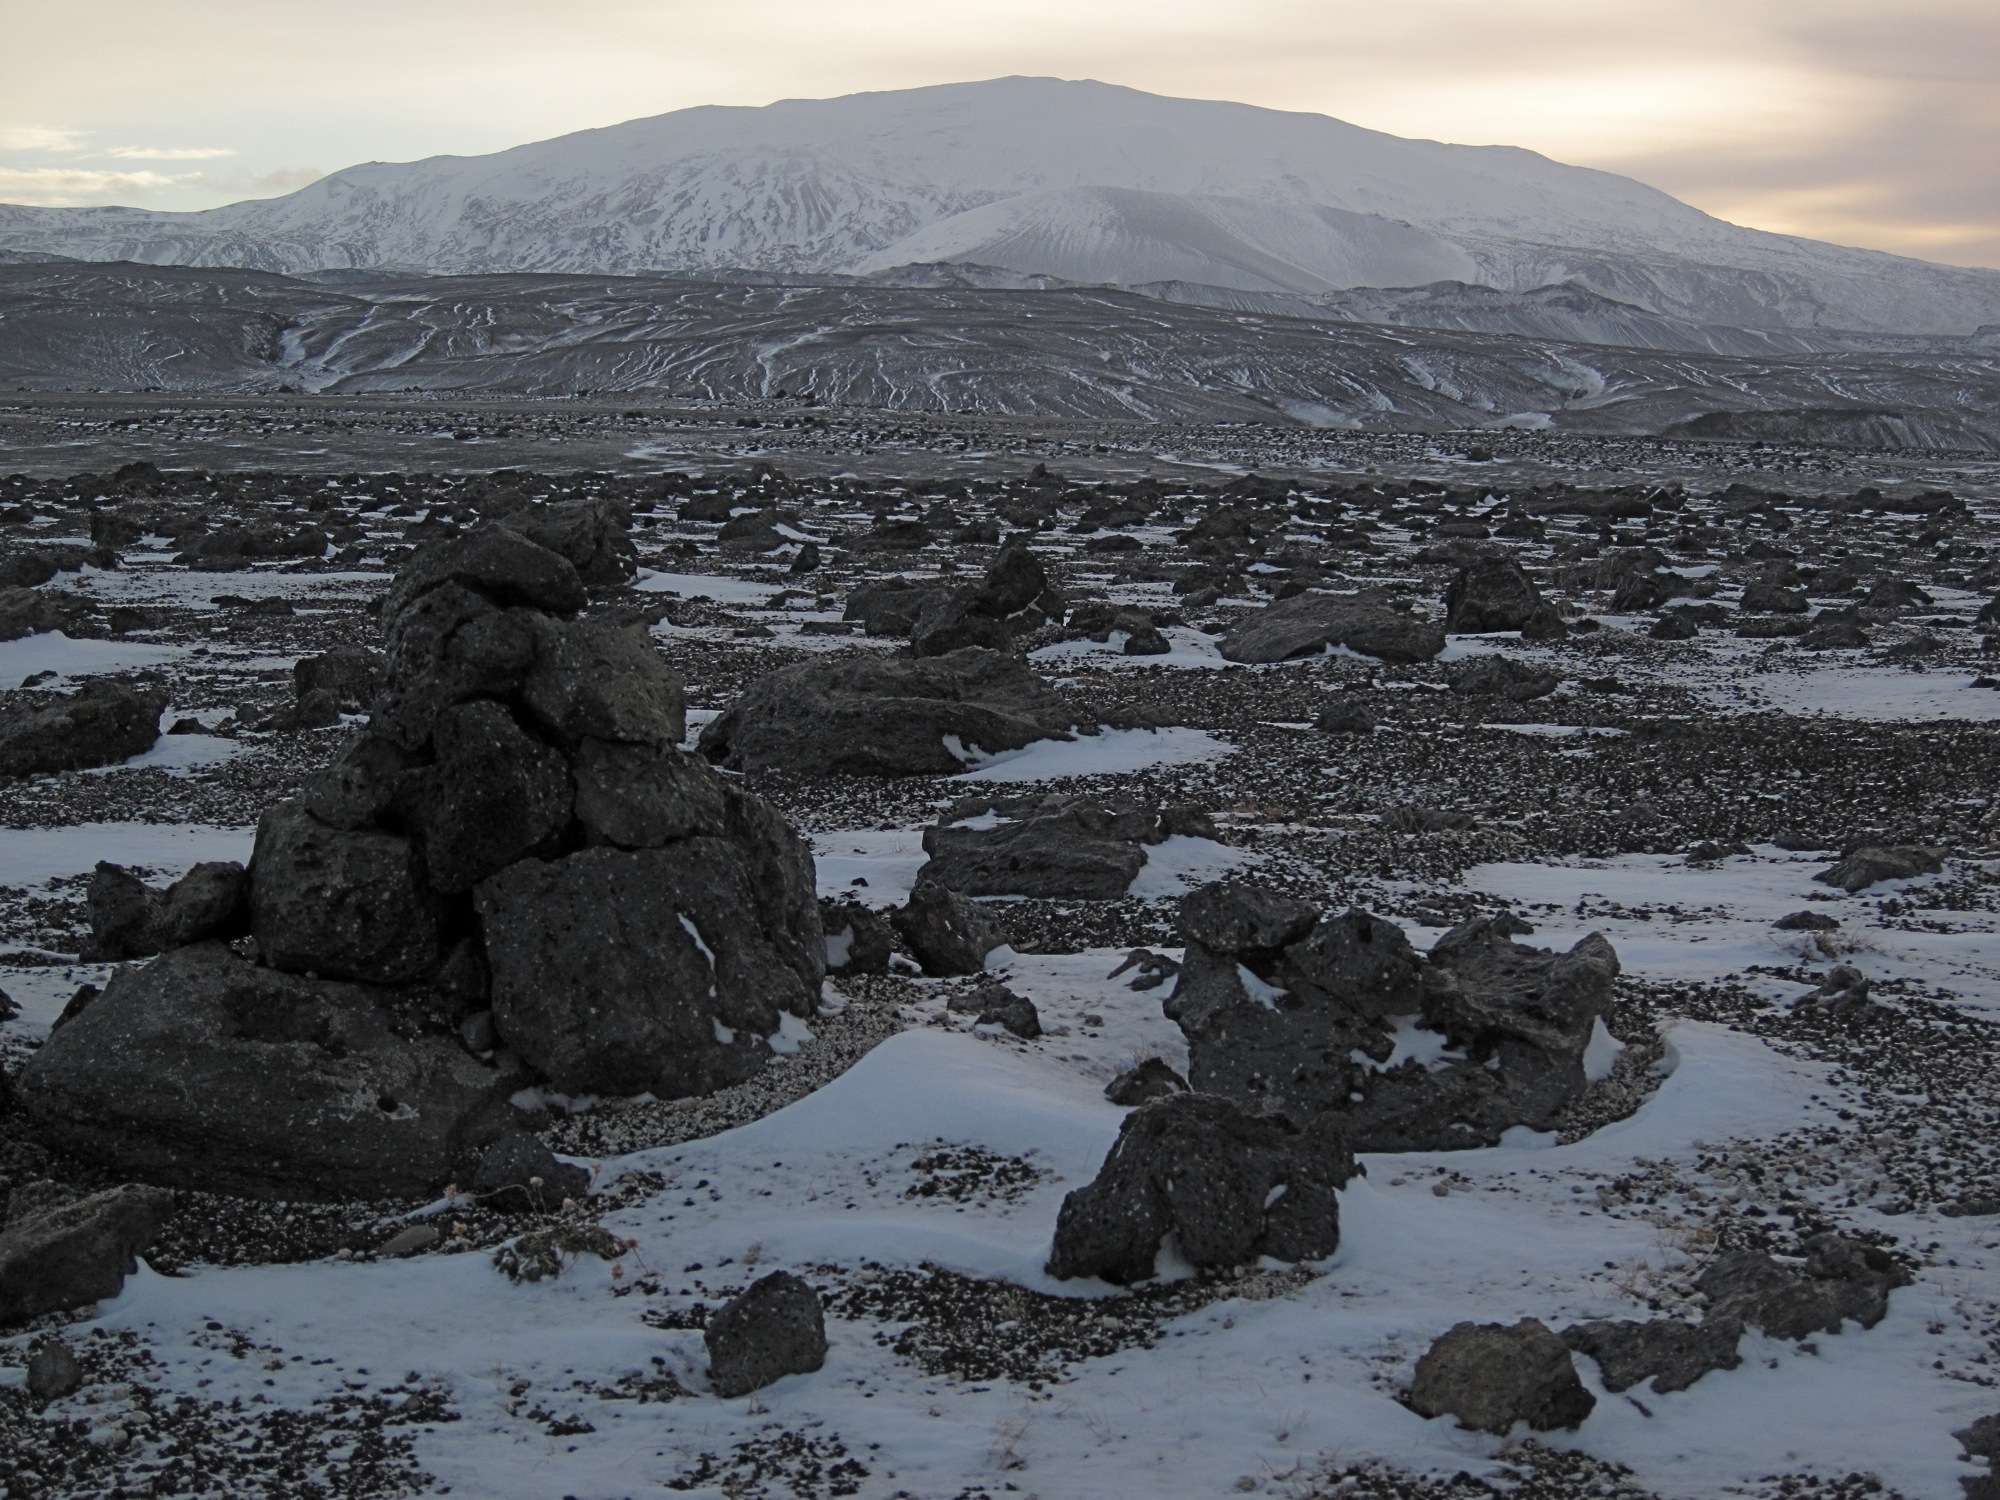
landscape, rock, wilderness, mountain, snow, winter, mountain range, ice, weather, iceland, season, ridge, summit, geology, plateau, fell, tundra, landform, natural environment, geographical feature, mountainous landforms, geological phenomenon